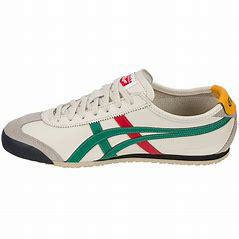
Brand: Asics
Model: Onitsuka Tiger Mexico 66